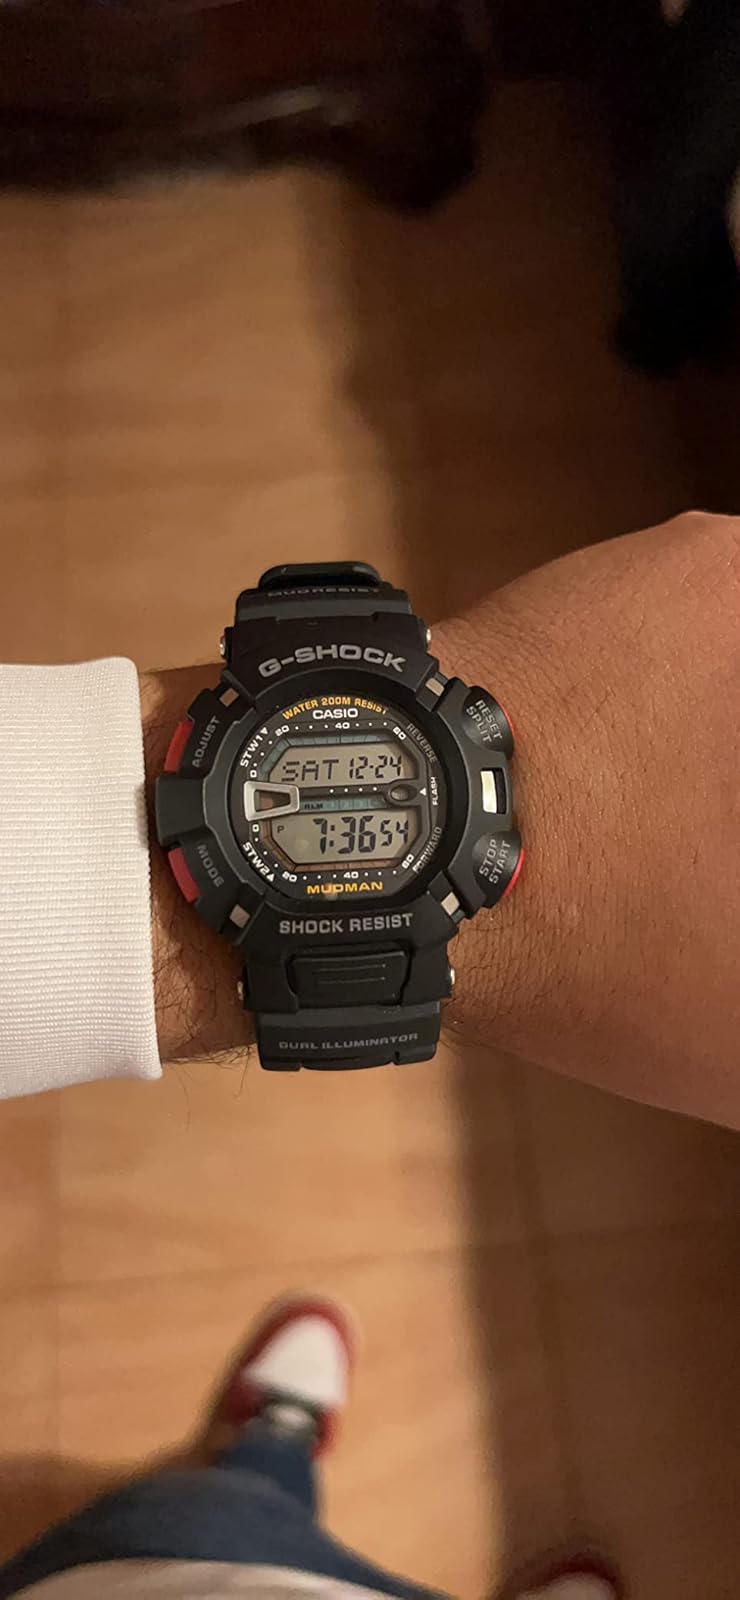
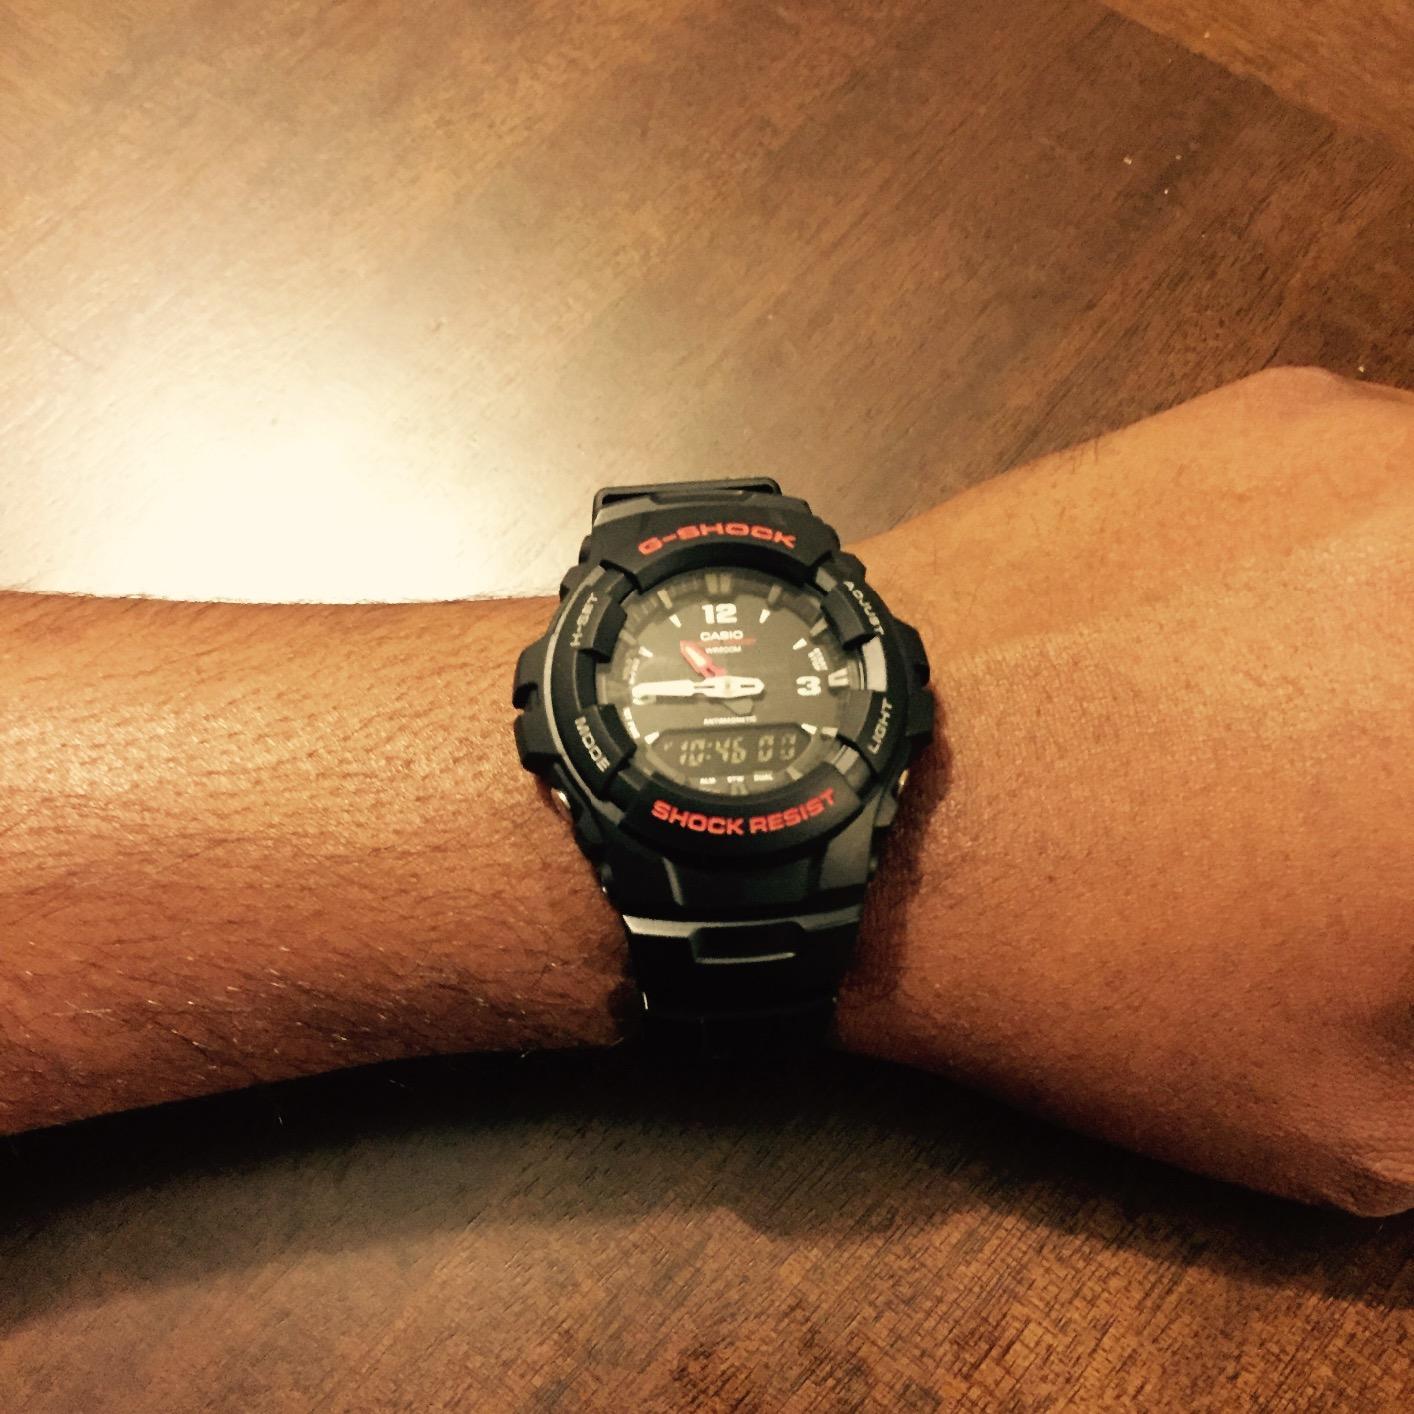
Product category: accessories_watch
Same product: no